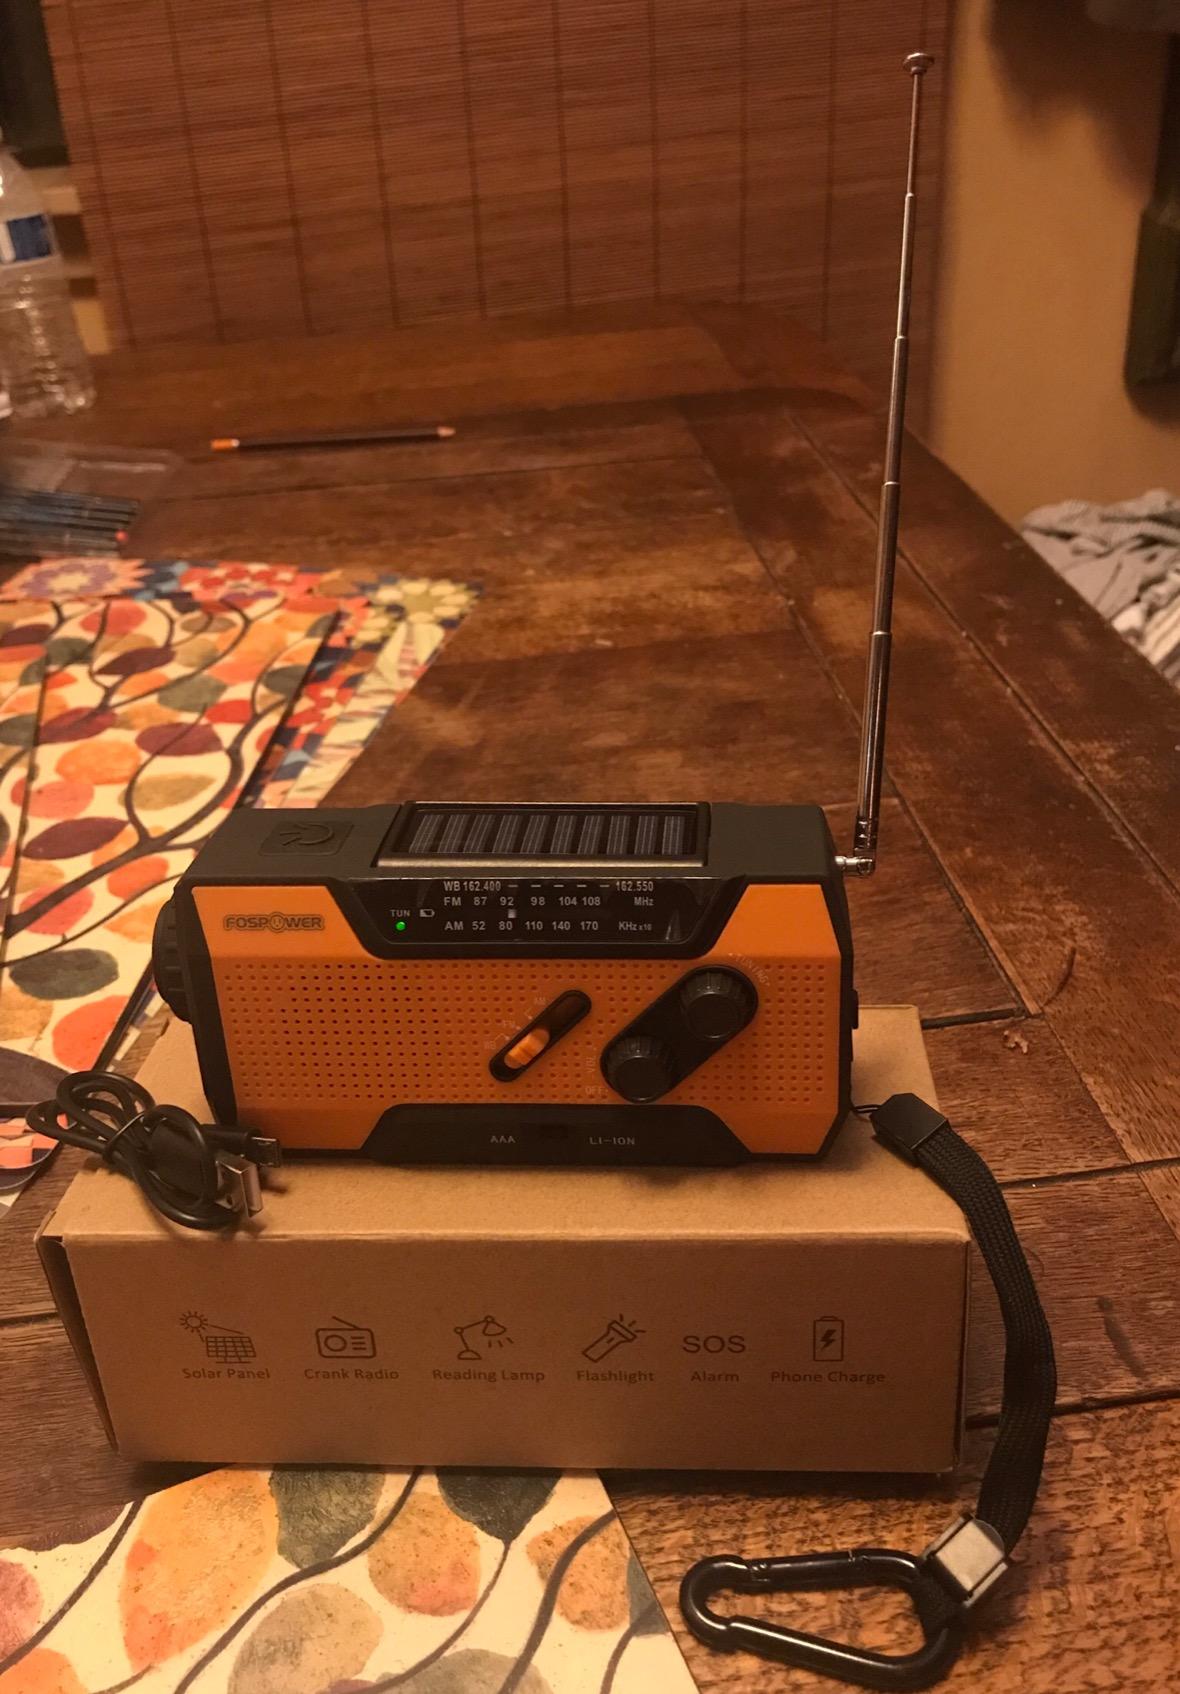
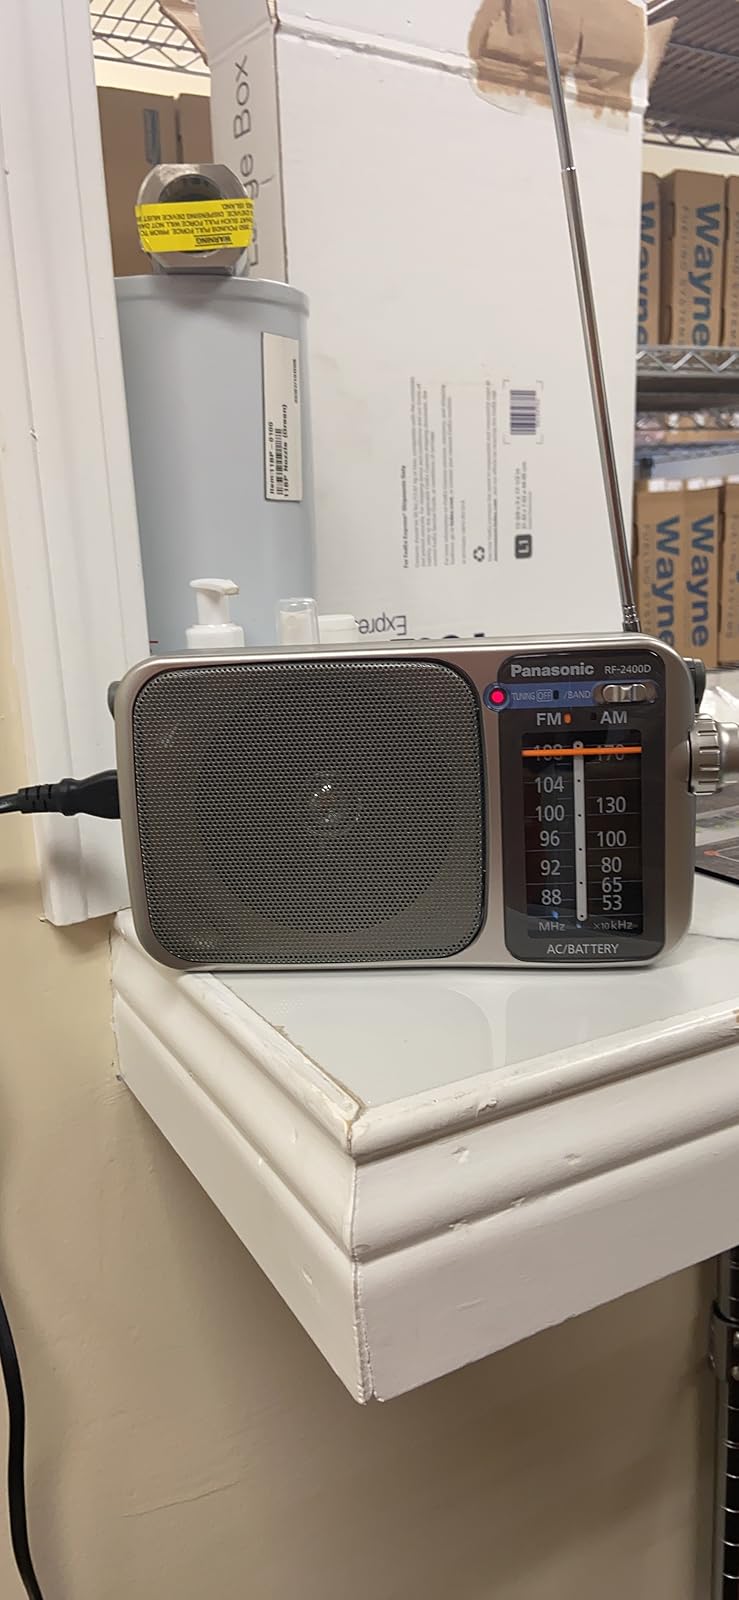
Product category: radio
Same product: no